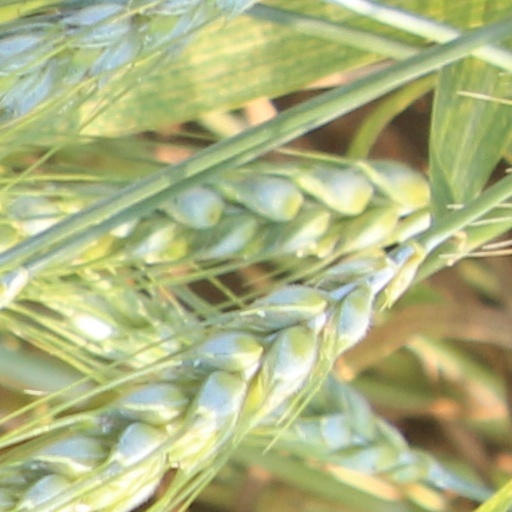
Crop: wheat